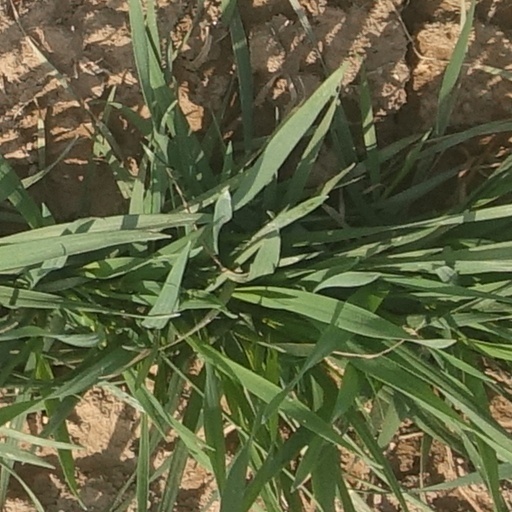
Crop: wheat